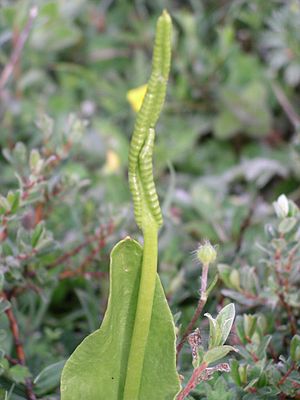
Slangetunge-familien
Slangetunge (Ophioglossum sp.)
Slangetunge (Ophioglossum sp.)
Slangetunge-familien er en gruppe af bregner der afviger en del fra de fleste andre bregner. Taksonomisk henregnes de som regel til bregnerne, men familiens taksonomiske tilhørsforhold er dog omdiskuteret og nogen opfatter den som beslægtet med Psilotum eller med Brasenføde.